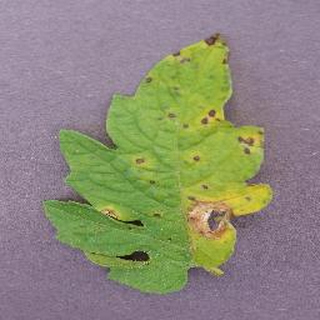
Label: tomato_septoria_leaf_spot